BZFlag

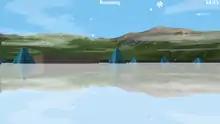
A screenshot of BZFlag 2.4.6 client visiting a Ducati map with snow and mirror effect.

A BZFlag server can be configured to create a basic, random map for play, or users can load their own map files. BZFlag uses a customized text based map format to define the placement of objects. While writing a map is fairly simple in this format, most map-makers use a 3D modeling program such as Wings 3D or Blender. Graphical map editors, BZEdit or iBZEdit have also been used. Note that BZEdit is not distributed with the game, and is no longer under active development (versions of it are available at the BZFlag SourceForge.net site). Using Blender in combination with a BZFlag map plug-in is currently the most popular mapping method, though it is getting some competition from WebBZEdit.